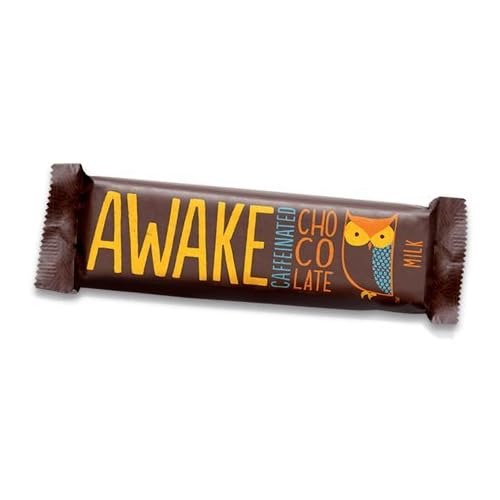
Item Name: AWAKE Caffeinated Chocolate Bar, Caramel, 1.55 oz
Value: 1.0
Unit: Count

Price: 7.98